Brynn Thayer

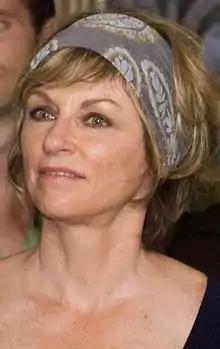
Thayer in 2008

Brynn Thayer is an American actress. She is perhaps best known for playing Jenny Wolek on the television soap opera "One Life to Live" from 1978 to 1986, which earned her a Daytime Emmy Award nomination.